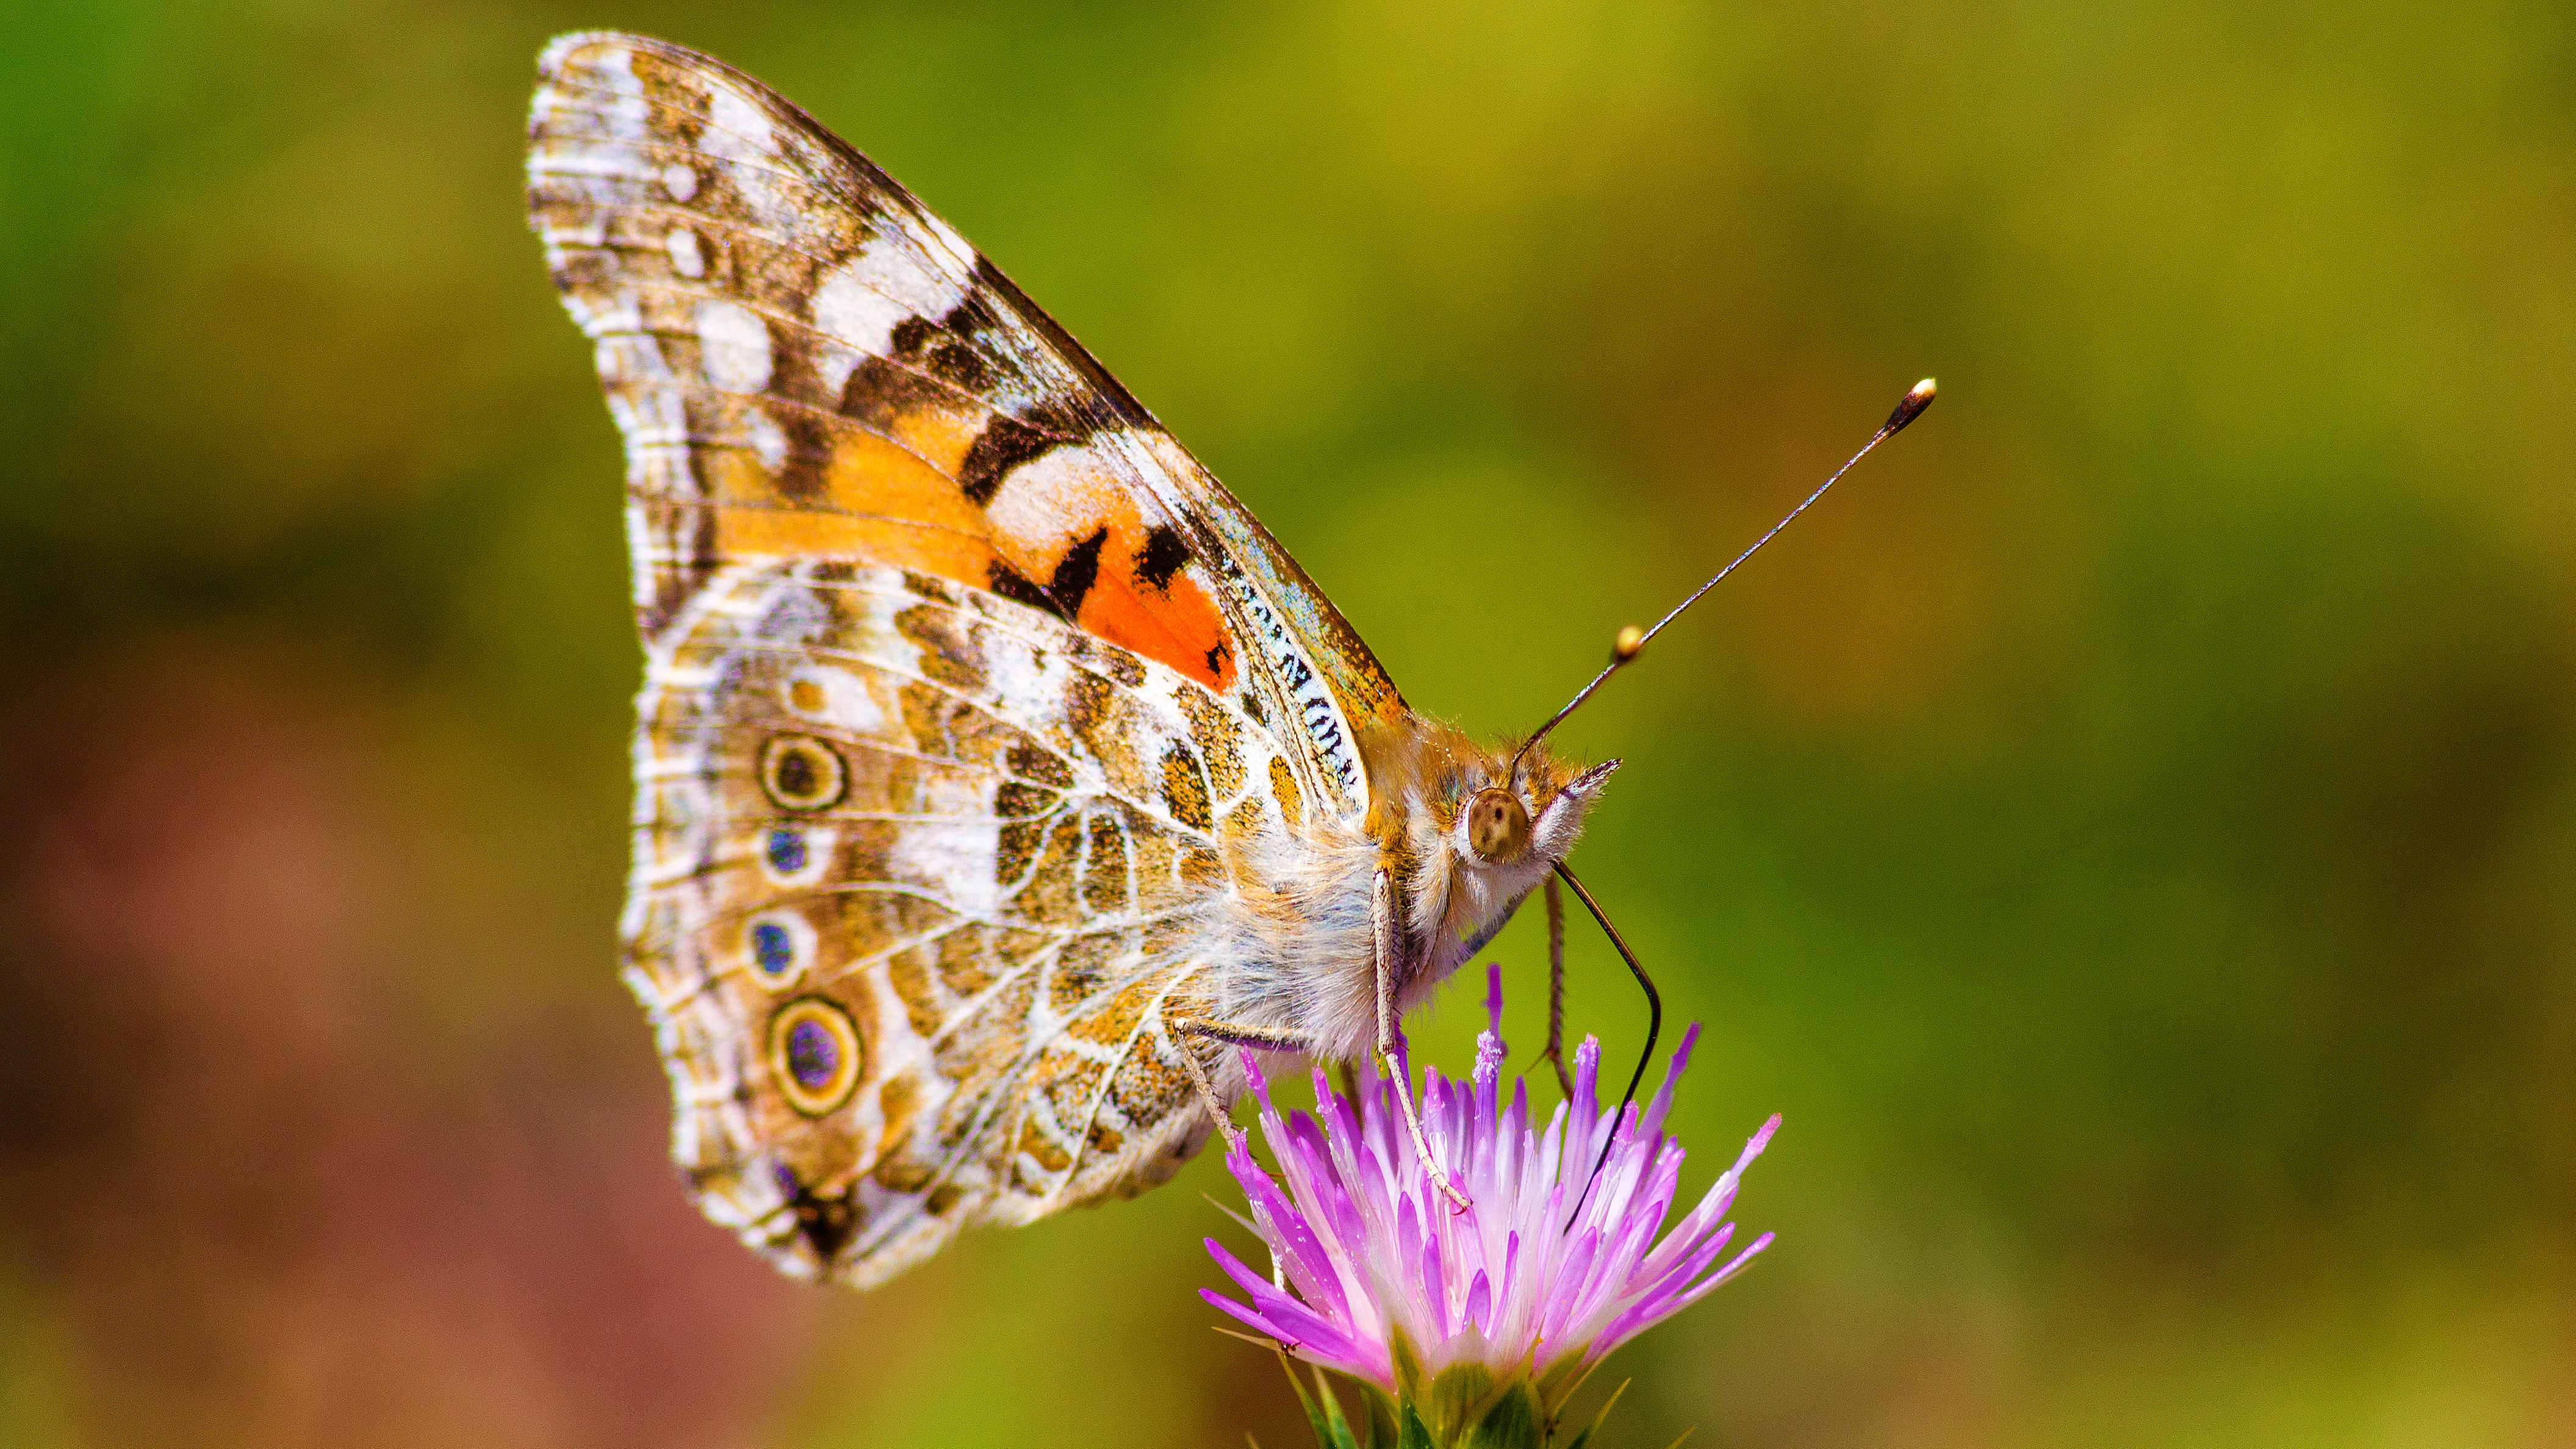
nature, wing, photography, flower, wildlife, insect, macro, canon, butterfly, closeup, flora, fauna, invertebrate, close up, papillon, nectar, pieridae, portlanouvelle, macro photography, arthropod, pollinator, plant stem, moths and butterflies, lycaenid, brush footed butterfly, colias